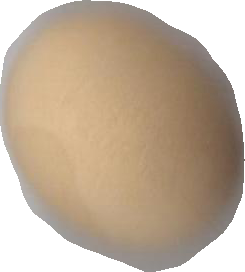
Variety: Grobogan